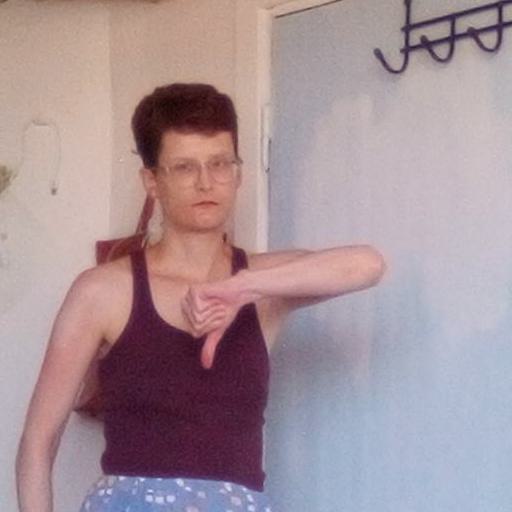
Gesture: dislike